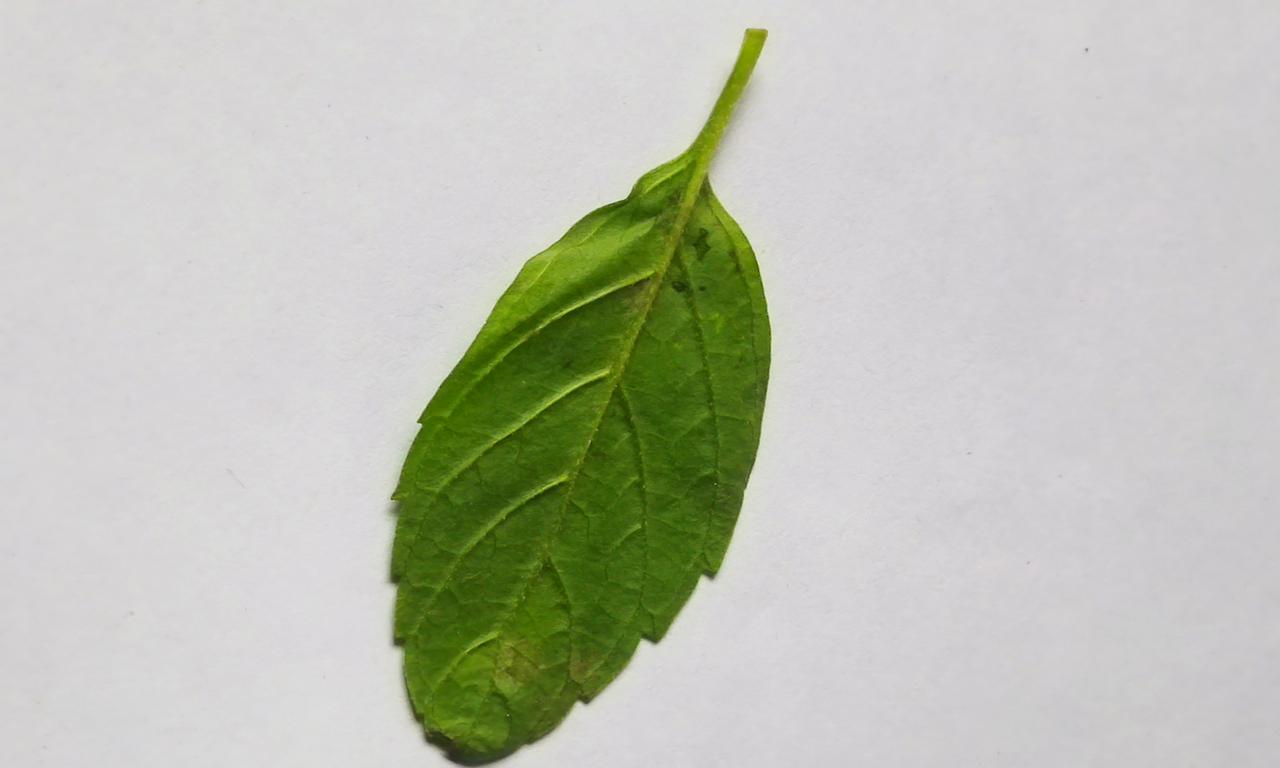
Label: Fresh